Kirk Cameron

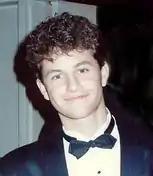
Cameron at the Emmy Awards in 1989

Cameron began acting at age nine, and his first job was in an advertisement for a breakfast cereal. His first starring role was at age 13, in the television series "Two Marriages". At this age, he appeared in several television shows and films. He became famous in 1985 after being cast as Mike Seaver in the ABC television sitcom "Growing Pains". In the series, Mike would eventually have a girlfriend named Kate MacDonald, played by Chelsea Noble, Cameron's future wife. Cameron was nominated for two Golden Globe Awards for his role, and subsequently became a teen heartthrob in the late 1980s, while appearing on the covers of several teen magazines, including "Tiger Beat", "Teen Beat", "16" and others. At the time, he was making $50,000 a week. He was also in a 60-second Pepsi commercial during Super Bowl XXIV. Cameron also guest-starred in the 1988 "Full House" episode "Just One of the Guys", in which he played Cousin Steve of D.J. Tanner, the role played by Cameron's sister, Candace.